History of Australia

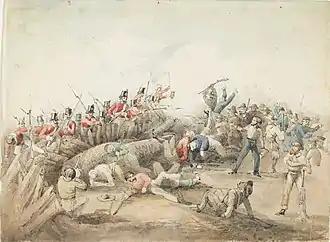
Eureka Stockade Riot. J. B. Henderson (1854) watercolour

The spread of sheep and cattle grazing after 1850 brought further conflict with Aboriginal tribes more distant from the closely settled areas. Aboriginal casualty rates in conflicts increased as the colonists made greater use of mounted police, Native Police units, and newly developed revolvers and breech-loaded guns. Conflict was particularly intense in NSW in the 1840s and in Queensland from 1860 to 1880. In central Australia, it is estimated that 650 to 850 Aboriginal people, out of a population of 4,500, were killed by colonists from 1860 to 1895. In the Gulf Country of northern Australia five settlers and 300 Aboriginal people were killed before 1886. The last recorded massacre of Aboriginal people by settlers was at Coniston in the Northern Territory in 1928 where at least 31 Aboriginal people were killed.